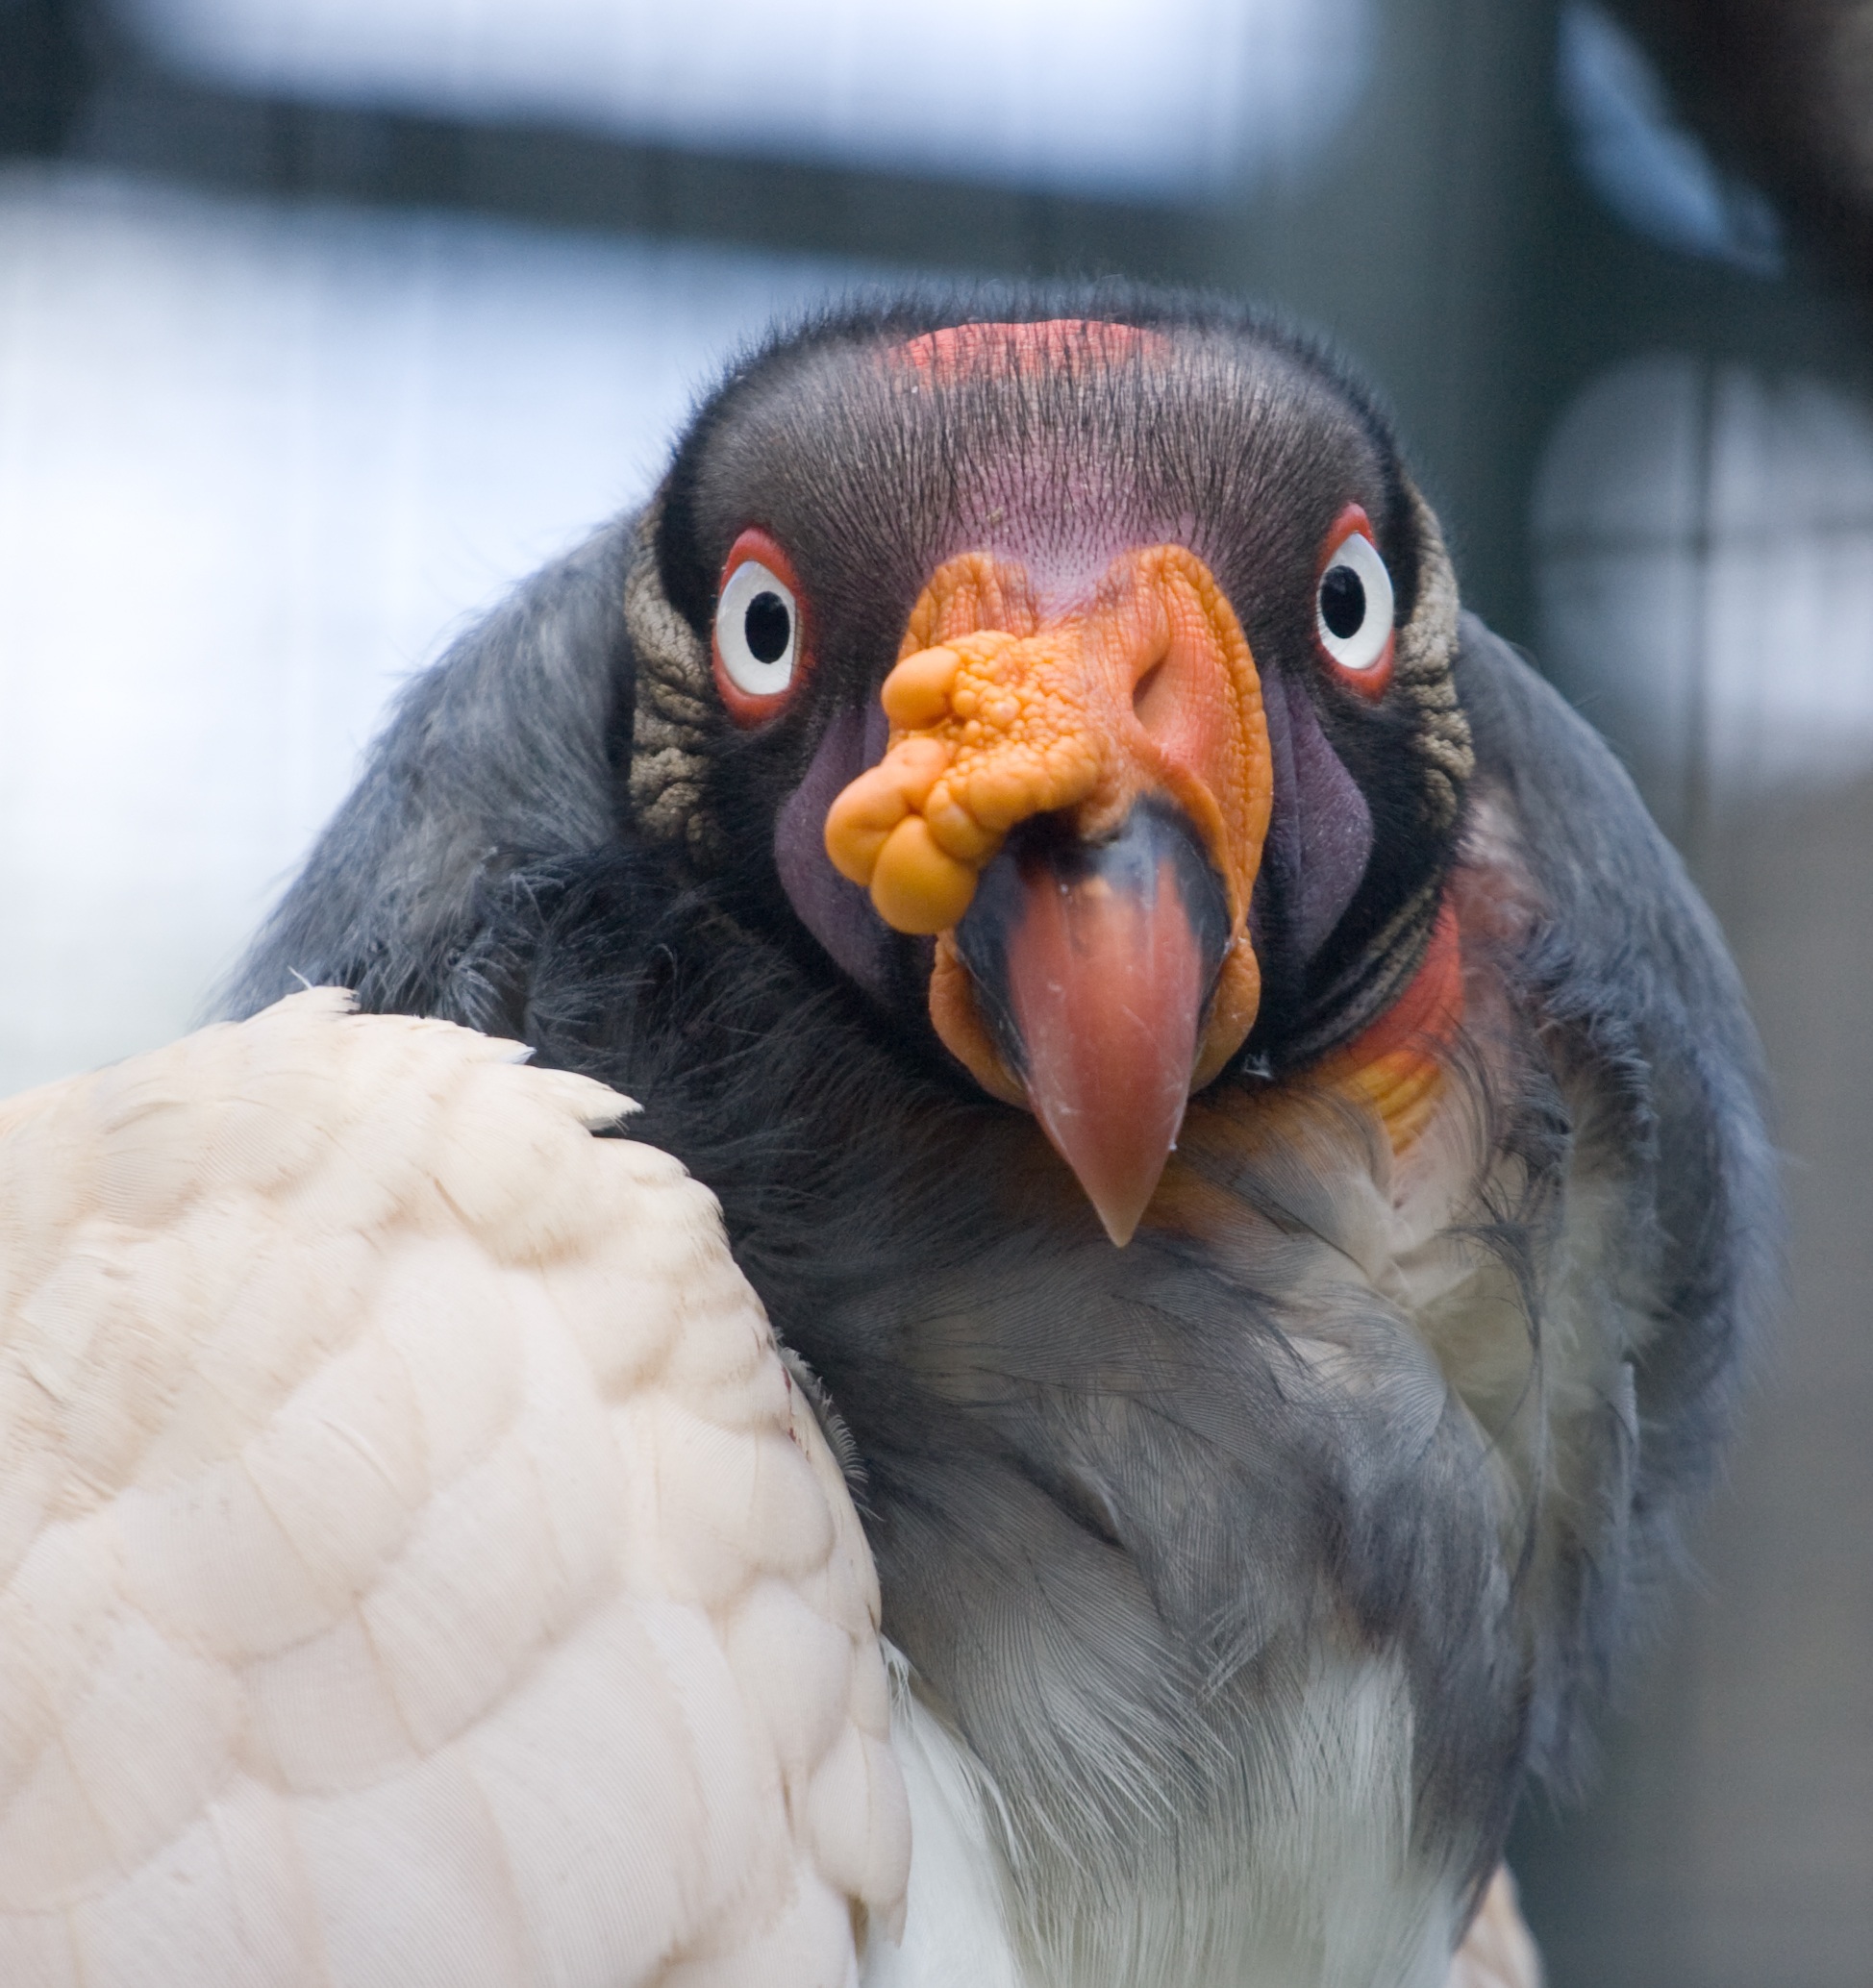
nature, bird, wing, wildlife, zoo, beak, feather, fauna, bird of prey, close up, vertebrate, vulture